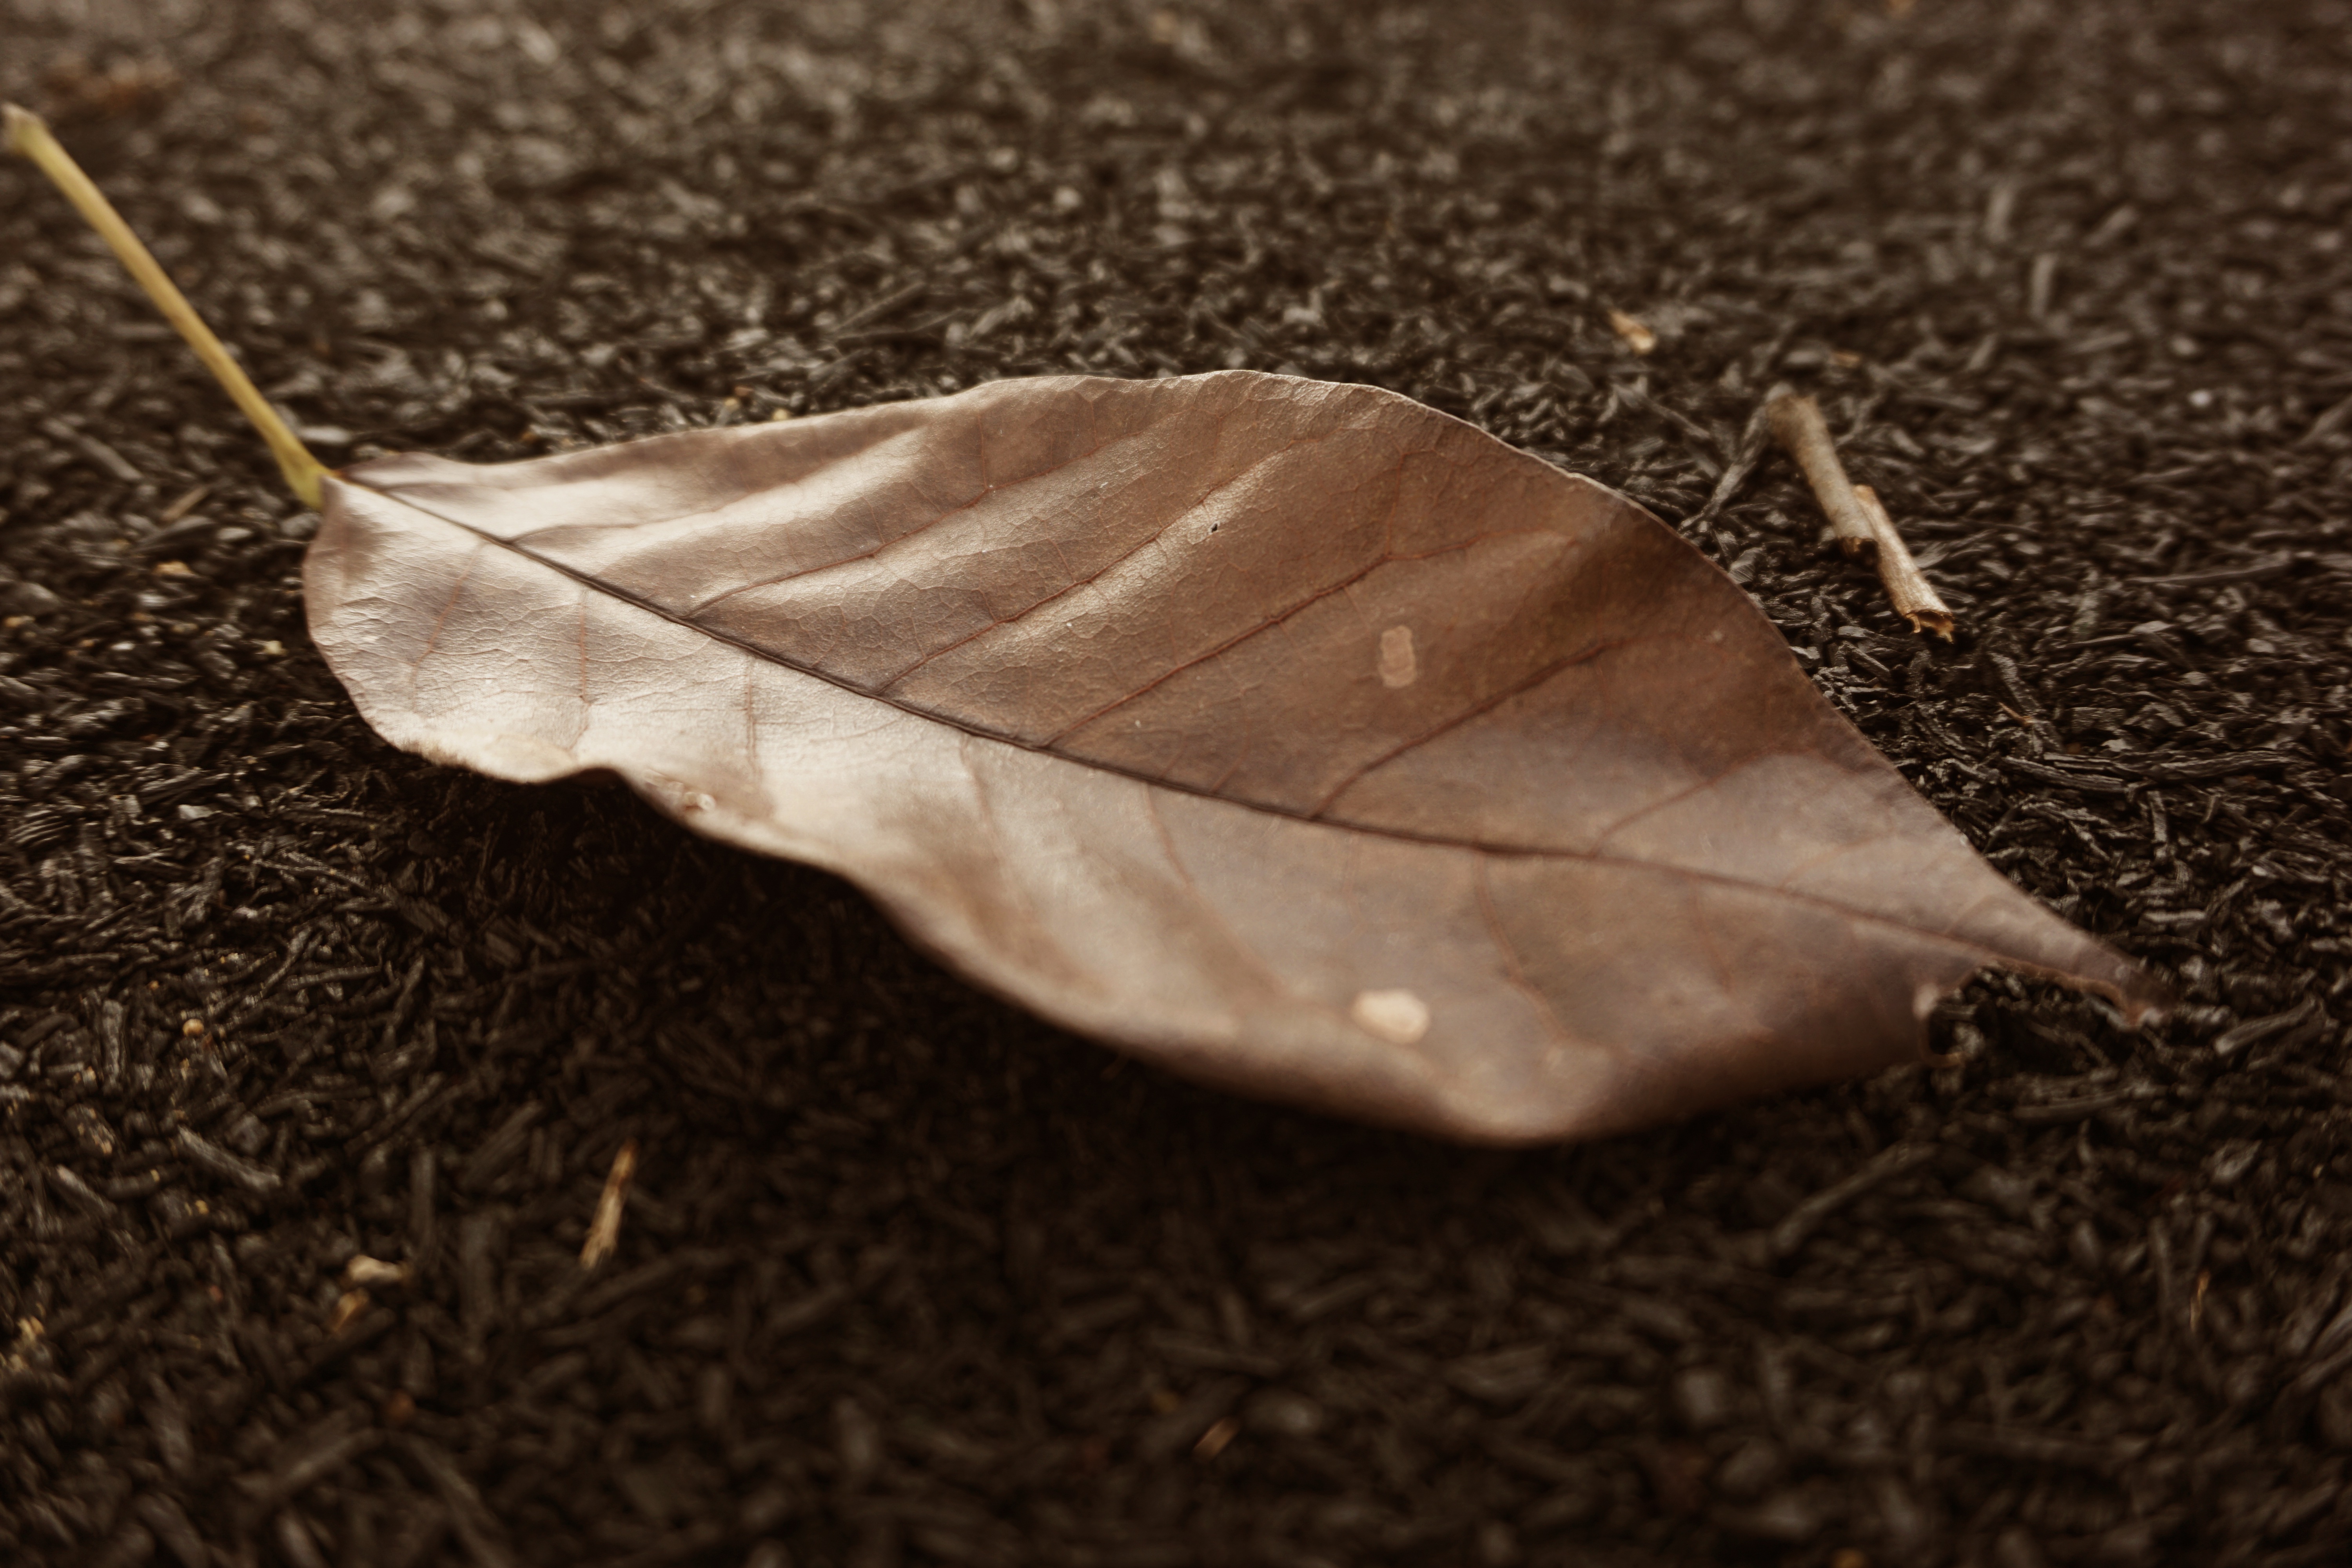
tree, nature, plant, wood, vintage, leaf, flower, old, natural, soil, close up, leaves, macro photography, grass family